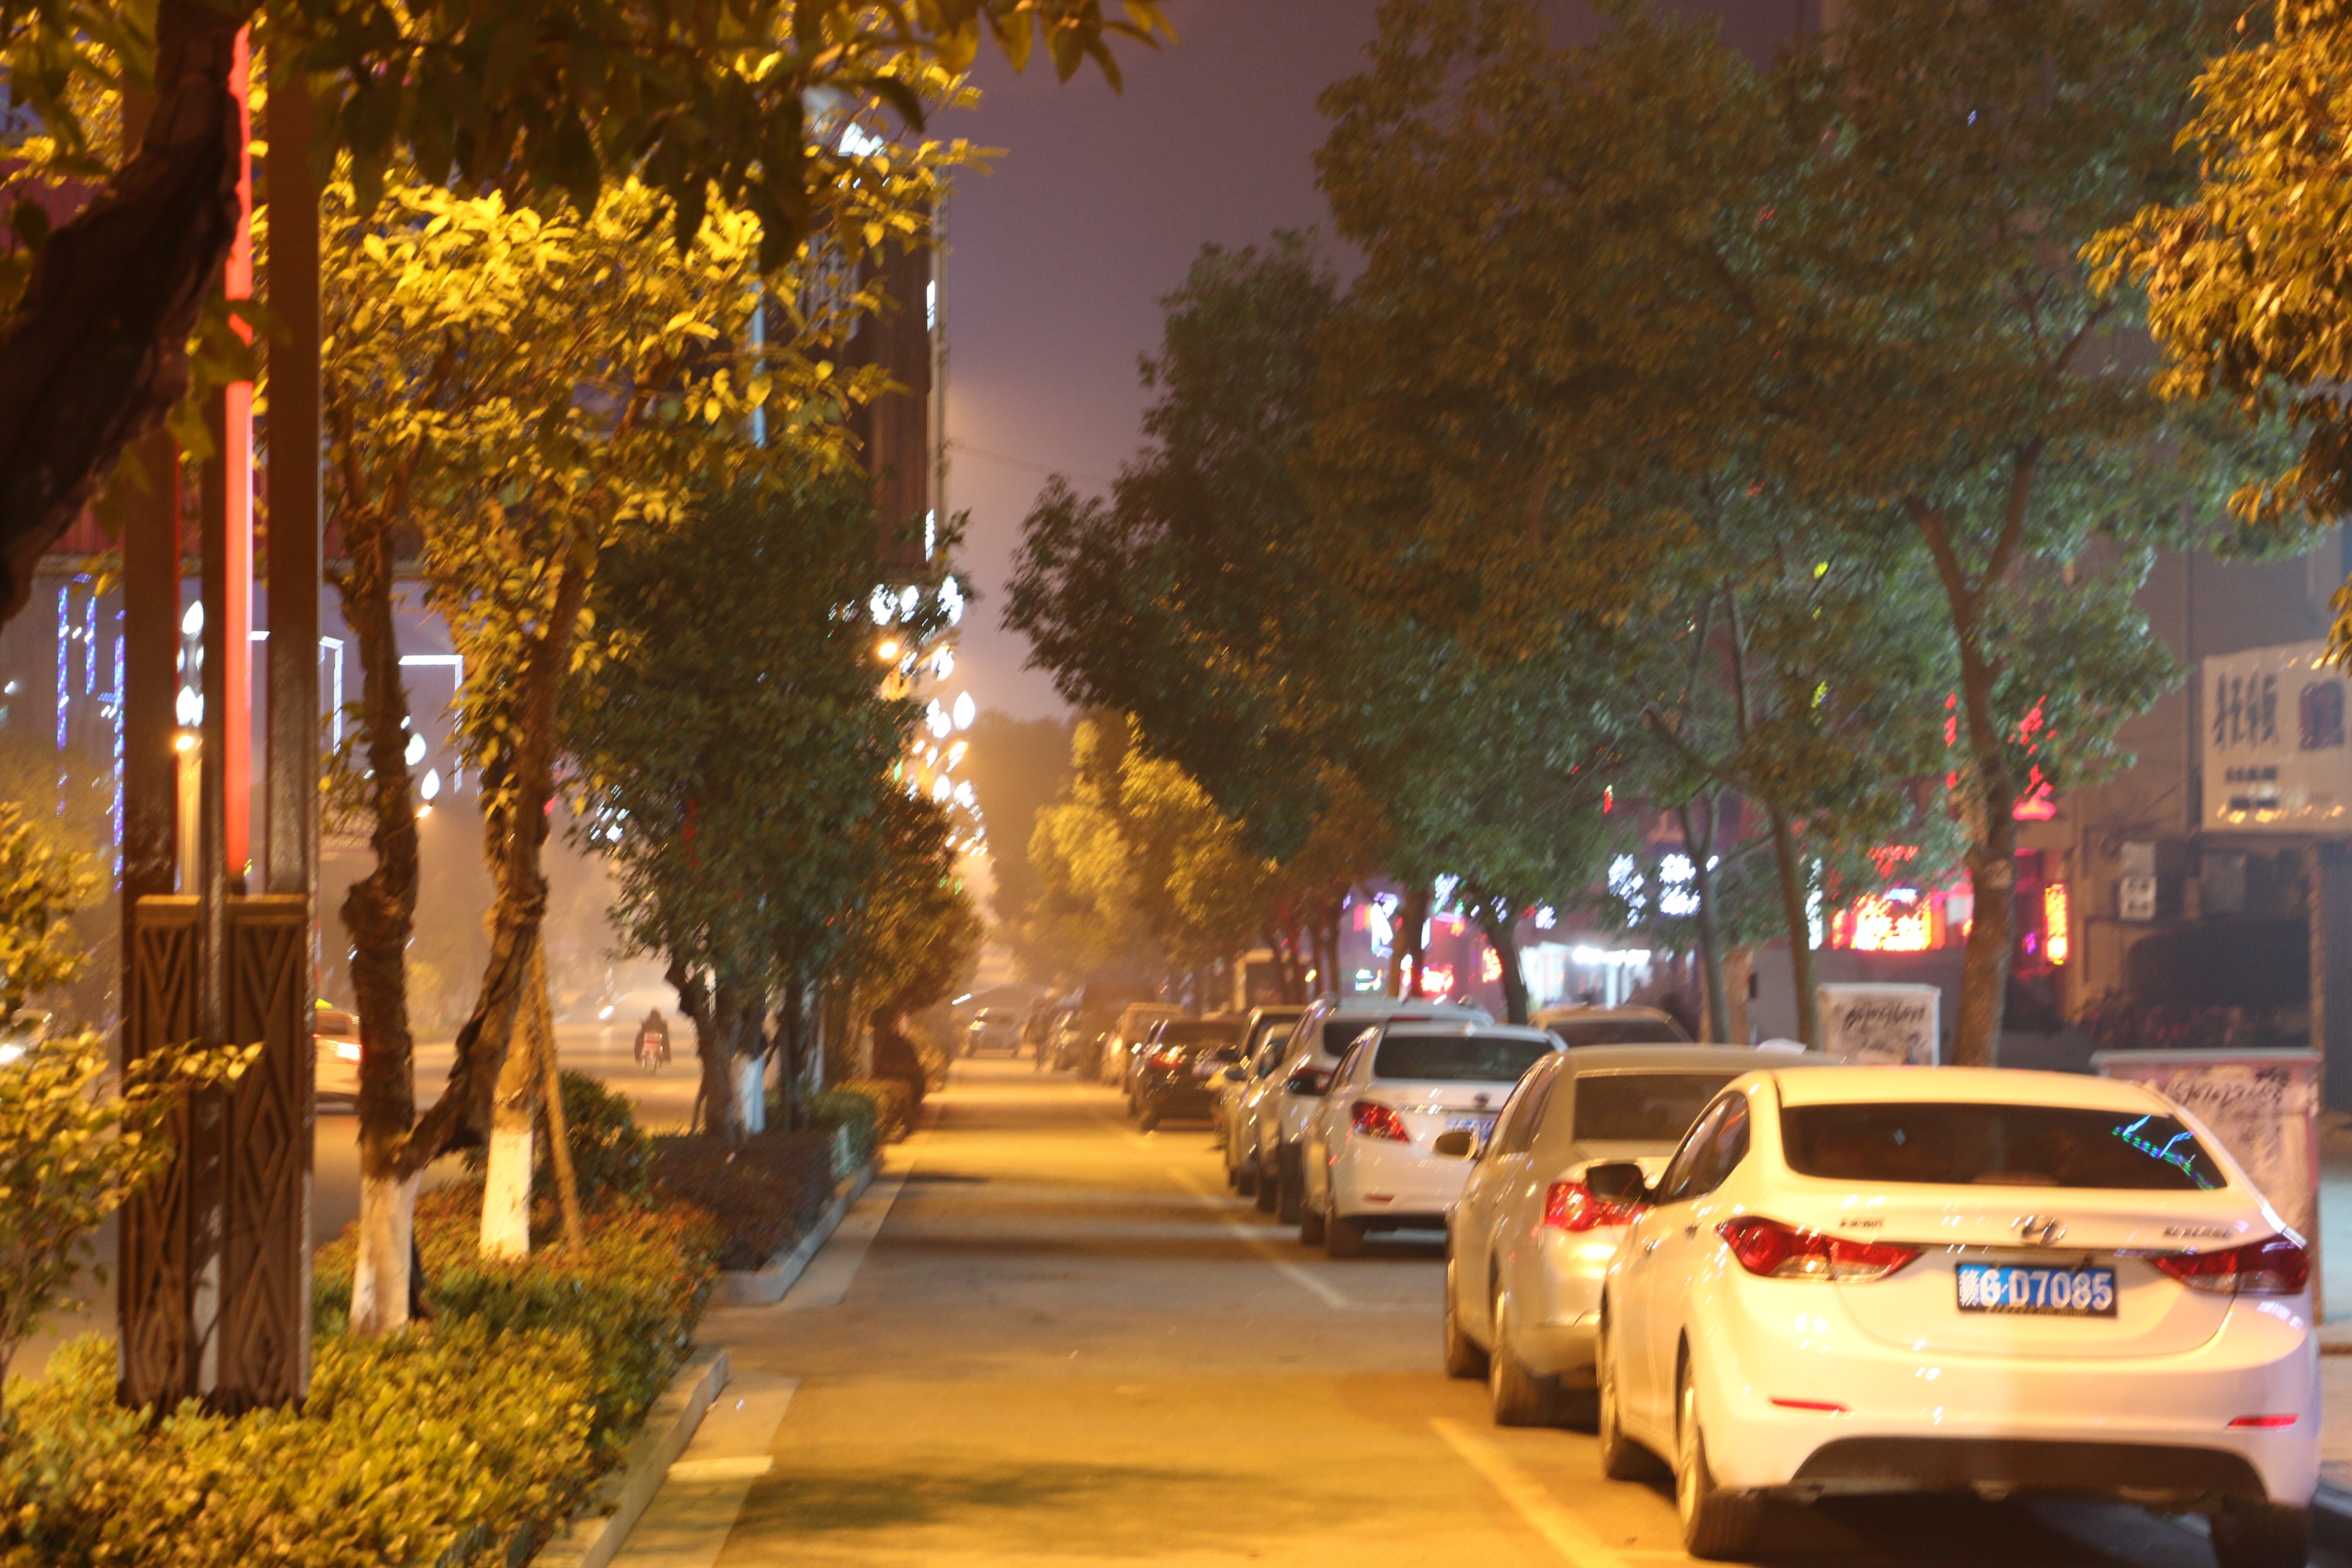
tree, road, street, night, morning, flower, evening, autumn, season